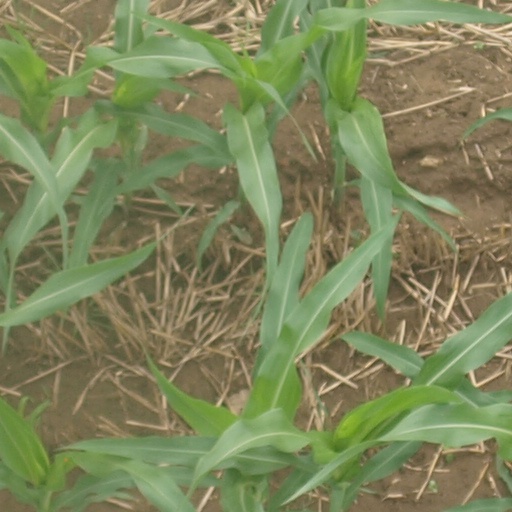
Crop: maize; corn